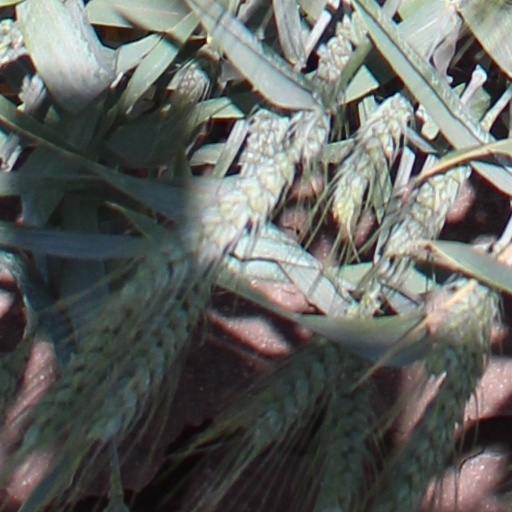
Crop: wheat